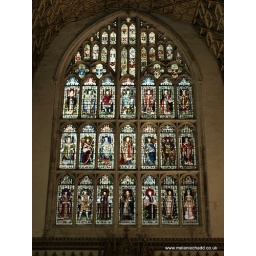
This window is in the same small building as the beautiful ceiling.